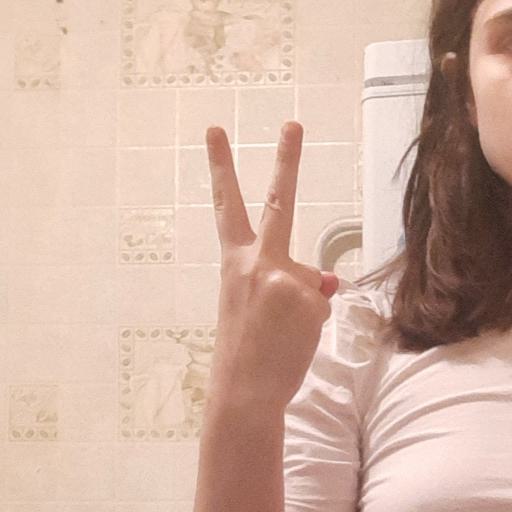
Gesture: peace_inverted